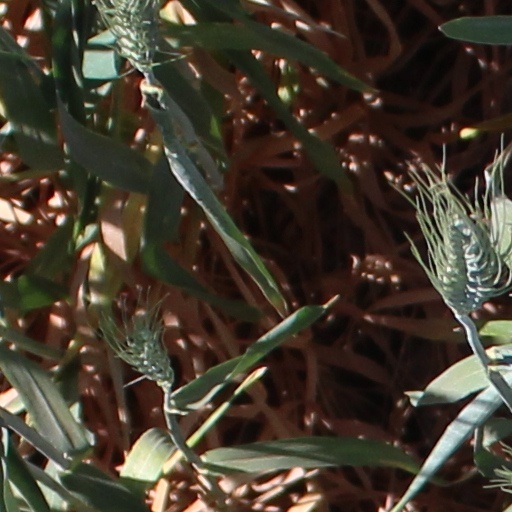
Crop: wheat